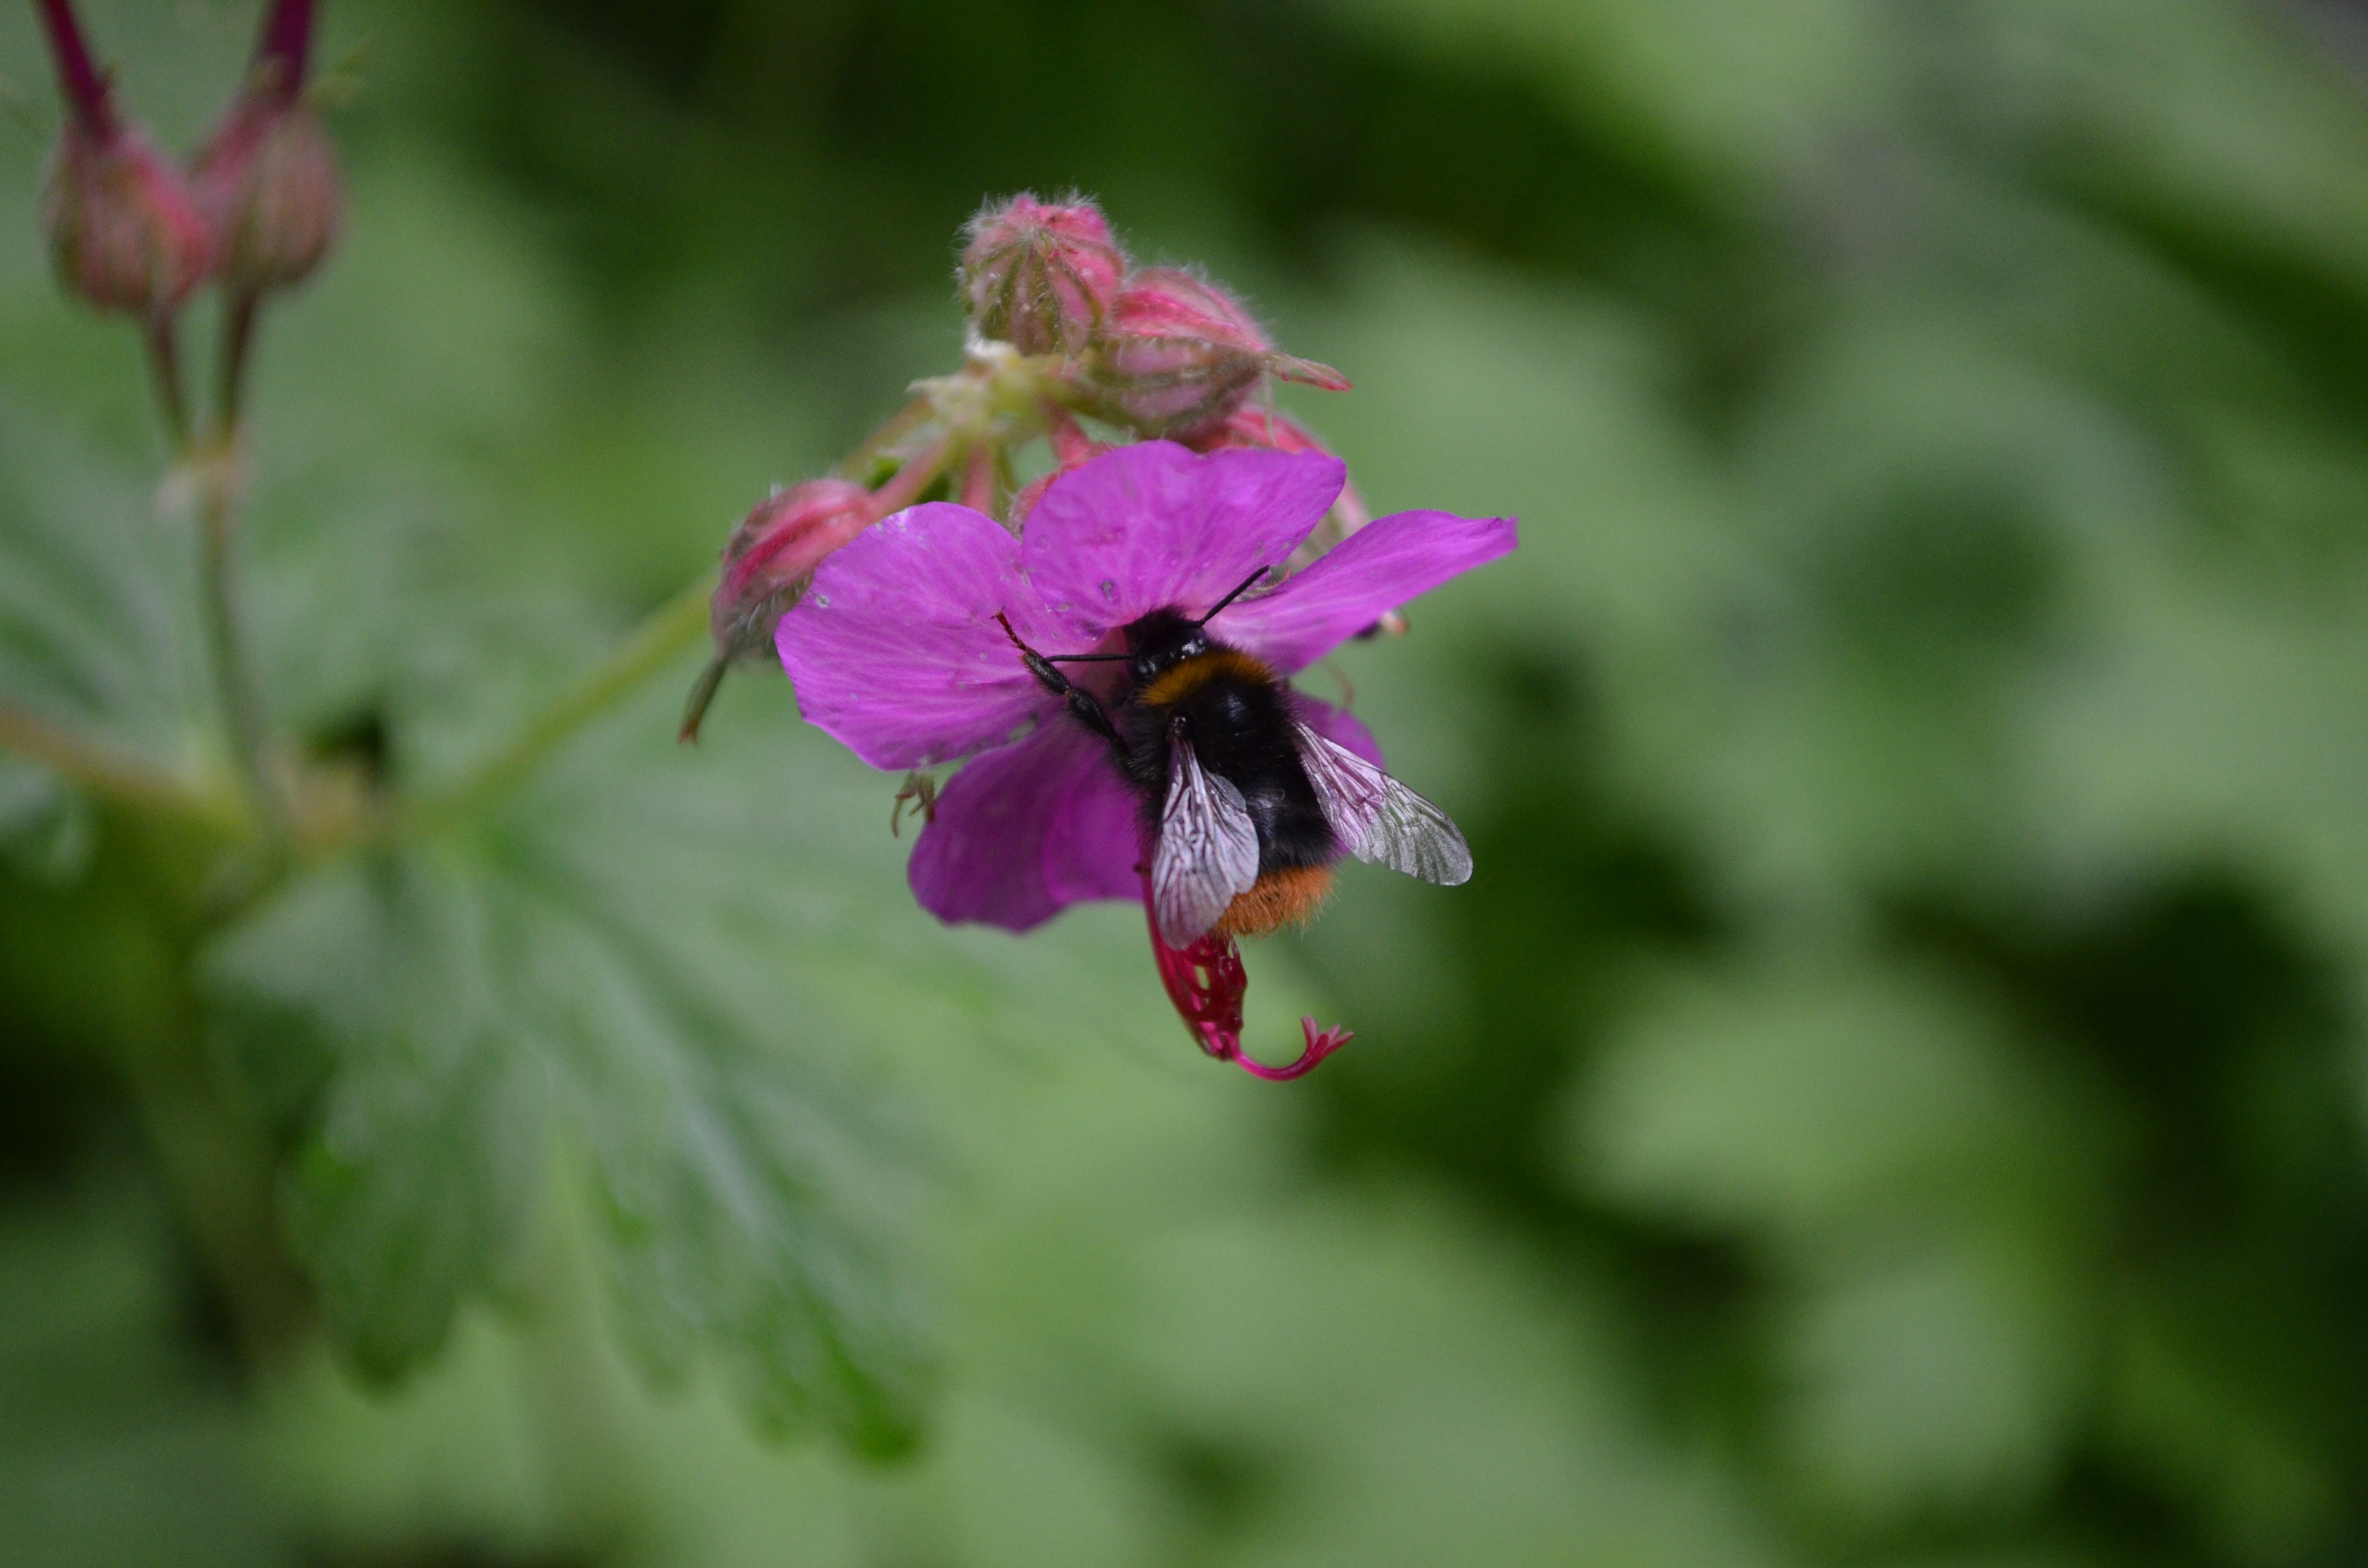
blossom, plant, flower, petal, bloom, insect, botany, flora, wildflower, close up, macro photography, flowering plant, collect nectar, frauenmantel, land plant